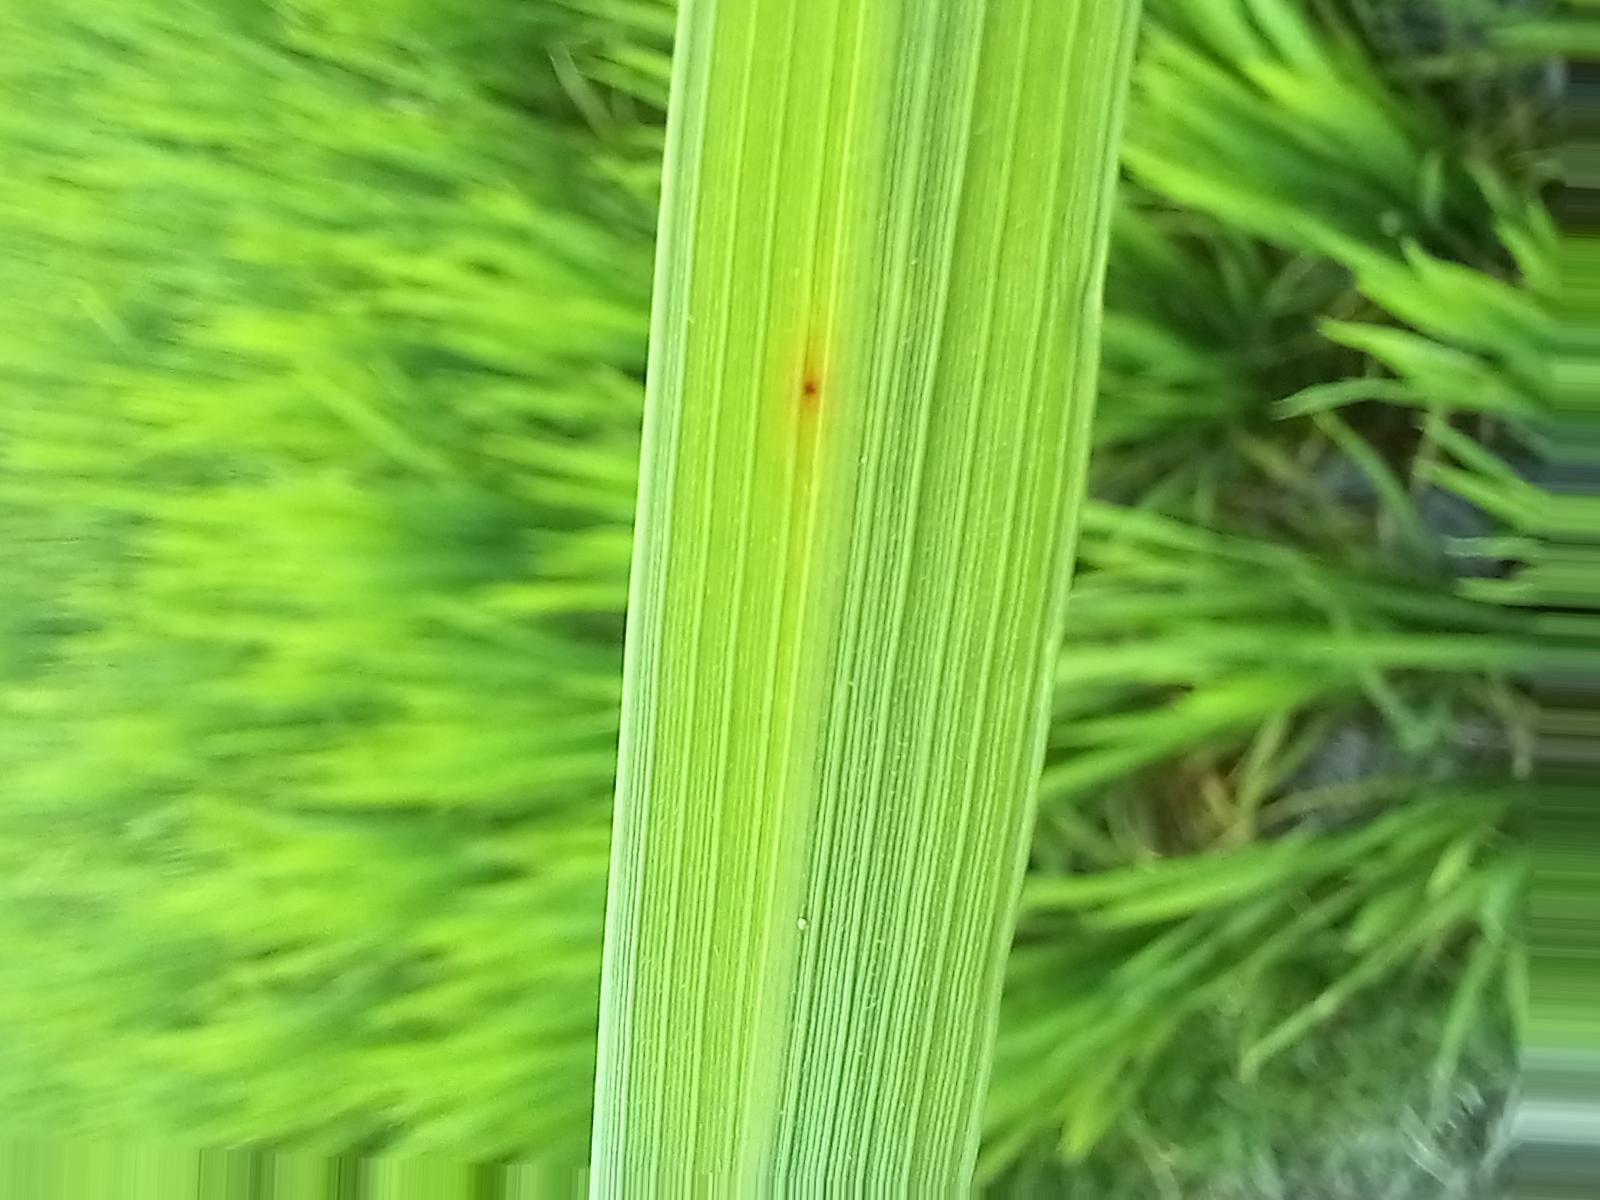
Nhãn: Bệnh Đốm Nâu ( Brown spot )